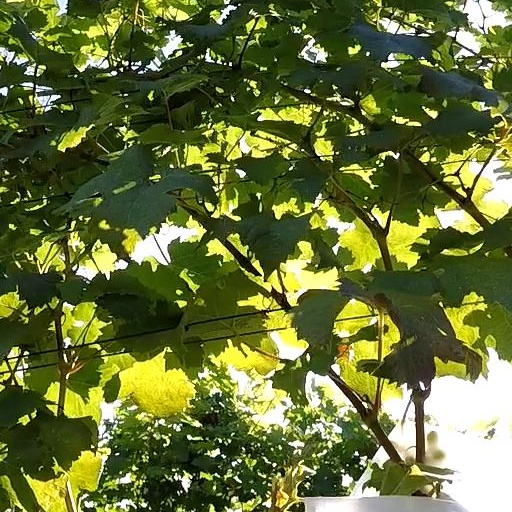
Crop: grape